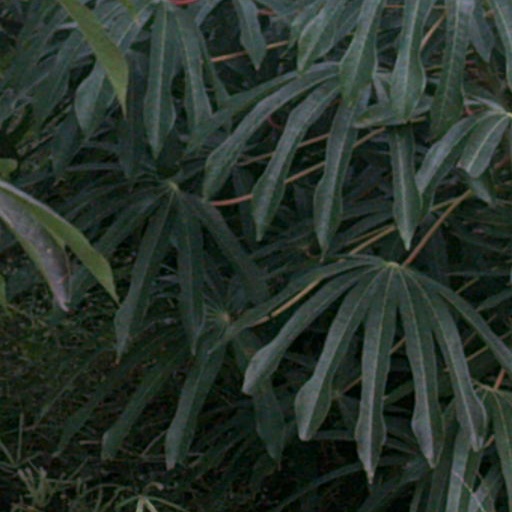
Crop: cassava